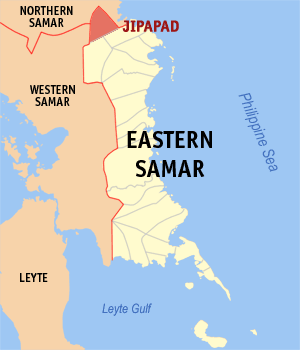
Jipapad est une localité de la province du Samar oriental, aux Philippines. En 2015, elle compte 7 885 habitants.